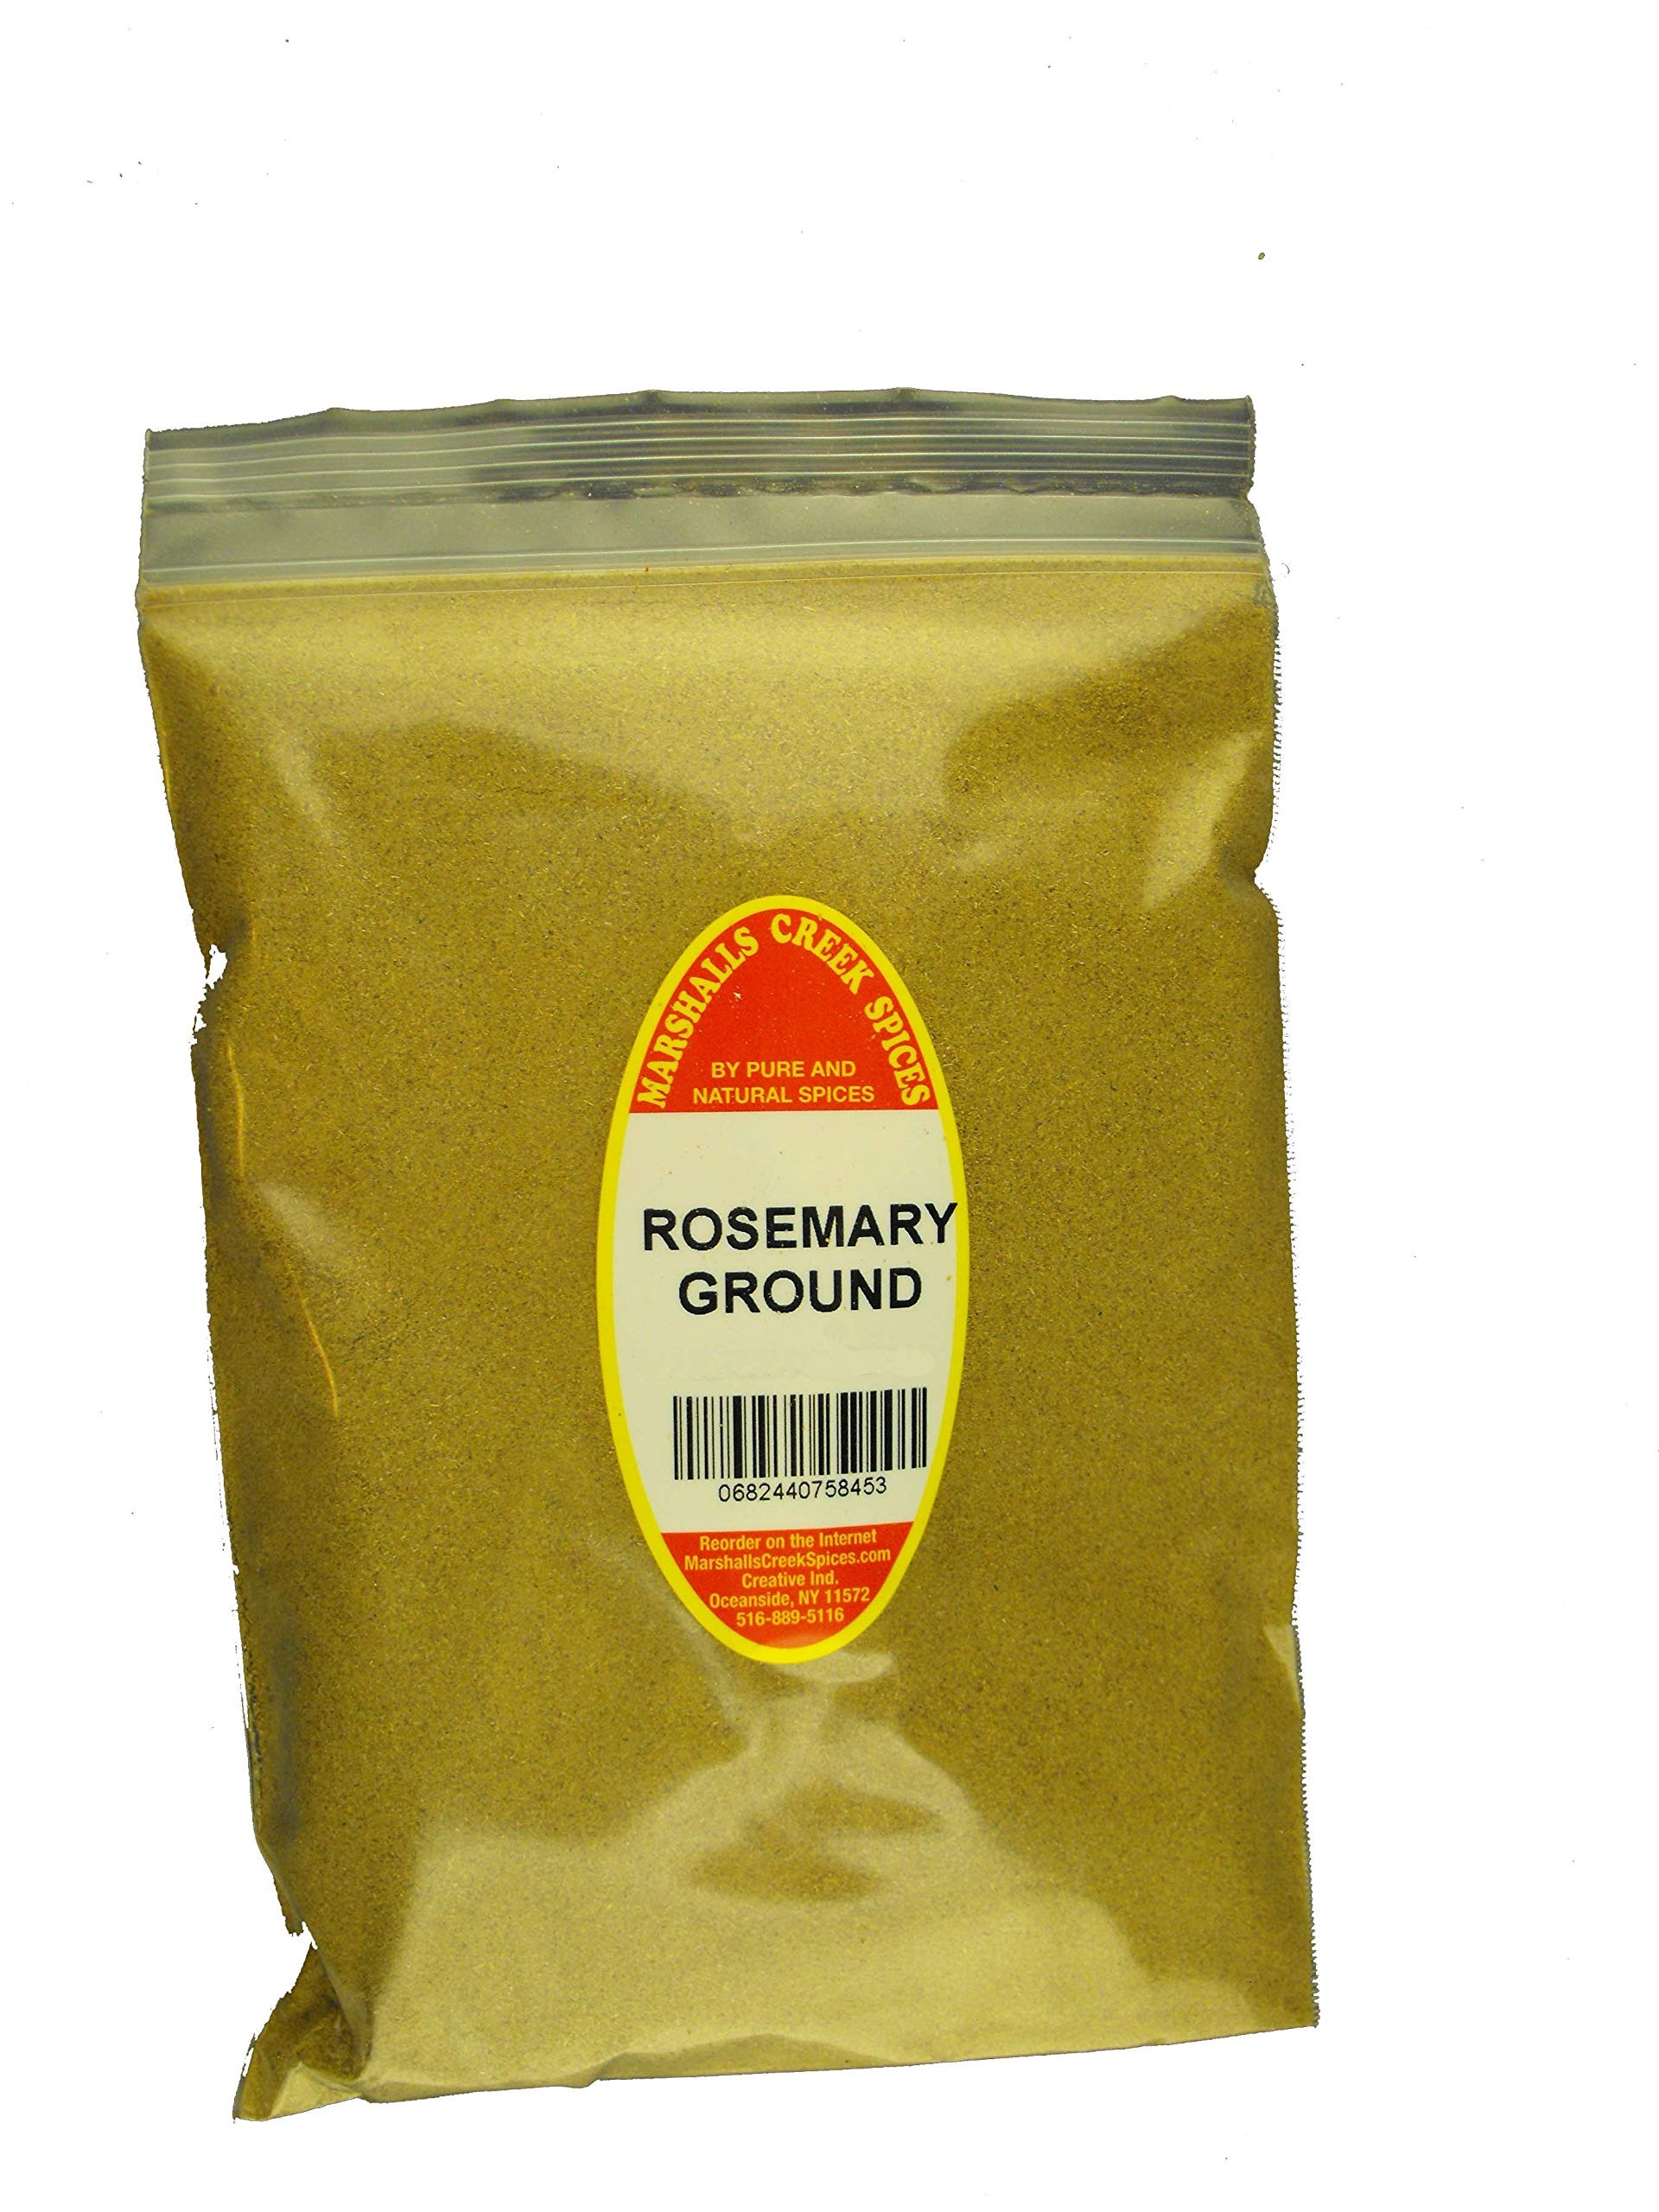
Item Name: Marshall's Creek Spices Refill, Caraway Seed, 10 Ounce
Bullet Point 1: Marshall's Creek Spices buys in small quantities and packs weekly providing the freshest spices possible. Fresher spices means more flavor and a longer shelf life.
Bullet Point 2: No Fillers, no MSG
Bullet Point 3: All Natural, Kosher
Bullet Point 4: Resealable food grade refill pouch
Bullet Point 5: Marshall's Creek Spices buys in small quantities and packs weekly providing the freshest spices possible
Value: 10.0
Unit: Ounce

Price: 11.09